Taiwan under Qing rule

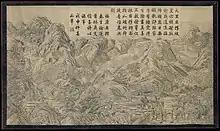
The Capture of Lin Shuangwen

In 1786, members of the Tiandihui (Heaven and Earth society) secret society were arrested for failing to make tax payments. The Tiandihui broke into the jail, killed the guards, and rescued their members. When Qing troops were sent into the village and tried to arrest Lin Shuangwen, the leader of the Tiandihui and a settler from Fujian, led his forces to defeat the Qing troops. Many of the rebel army's troops came from new arrivals from mainland China who could not find land to farm. They joined the Tiandihui for protection. Lin attacked Changhua County, killing 2,000 civilians. In early 1787, 50,000 Qing troops under Li Shiyao from the mainland were sent to put down the rebellion. The two sides fought to a stalemate for six months. Lin tried to enlist the support of the Hakka people but not only did they refuse, they sent their troops to support the Qing. Despite the Tiandihui's ostensibly anti-Qing stance, its members were generally anti-government and were not motivated by ethnic or national interest, resulting in social discord and political chaos. Some civilians aided the Qing against the rebels. In 1788, a fresh force of 10,000 Qing troops led by Fuk'anggan and Hailanqa were sent to Taiwan. They successfully defeated the rebellion shortly after arriving. Lin was executed in Beijing in April 1788. The Qianlong Emperor gave Zhuluo County its modern name "Chiayi" (lit. commendable righteousness) for resisting the rebels.